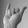
ASL letter: Y